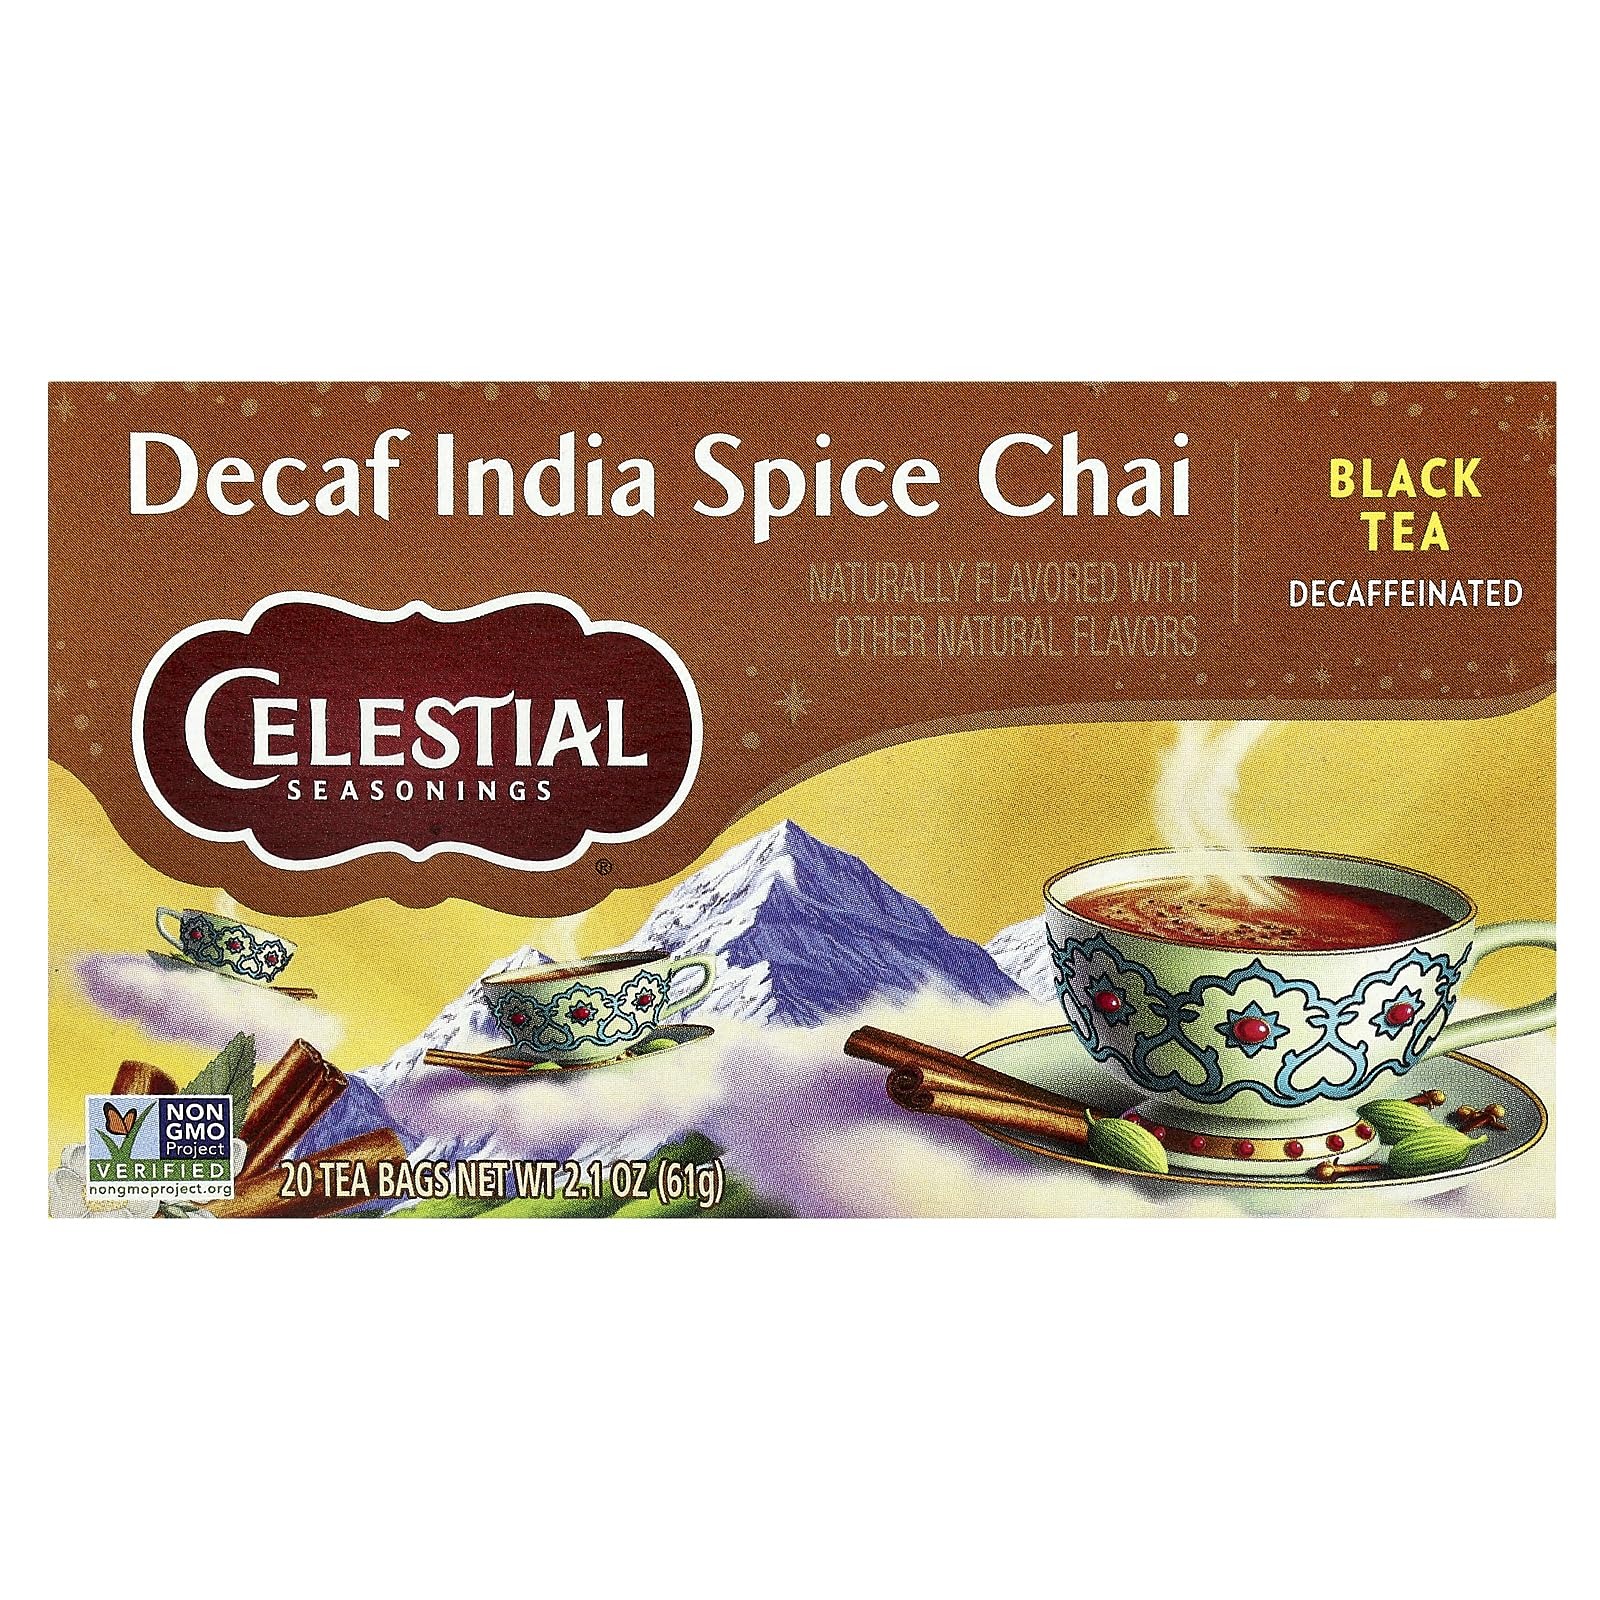
Item Name: Celestial Seasonings 664599 Celestial Seasonings Decaffeinated Black Tea India Spice Chai - 20 Tea Bags
Bullet Point 1: 100% Organic
Bullet Point 2: Teas|Chai Tea
Bullet Point 3: Original India Decaf Chai Tea (20bag)
Product Description: Nutrition Facts Serving Size: 1 Tea Bag Servings Per Container: 20 Amt Per Serving% Daily Value Calories0* Total Fat0 g*0% Sodium0 mg0% Total Carbohydrate00% Sugars0 g** Protein0 g** *Daily value not established. Other Ingredients: Decaffeinated Black tea, spices (cinnamon, ginger, cloves, cardamom, nutmeg, black pepper and chinese star anise), roasted chicory, natural flavor and vanilla bean.
Value: 20.0
Unit: Count

Price: 7.645